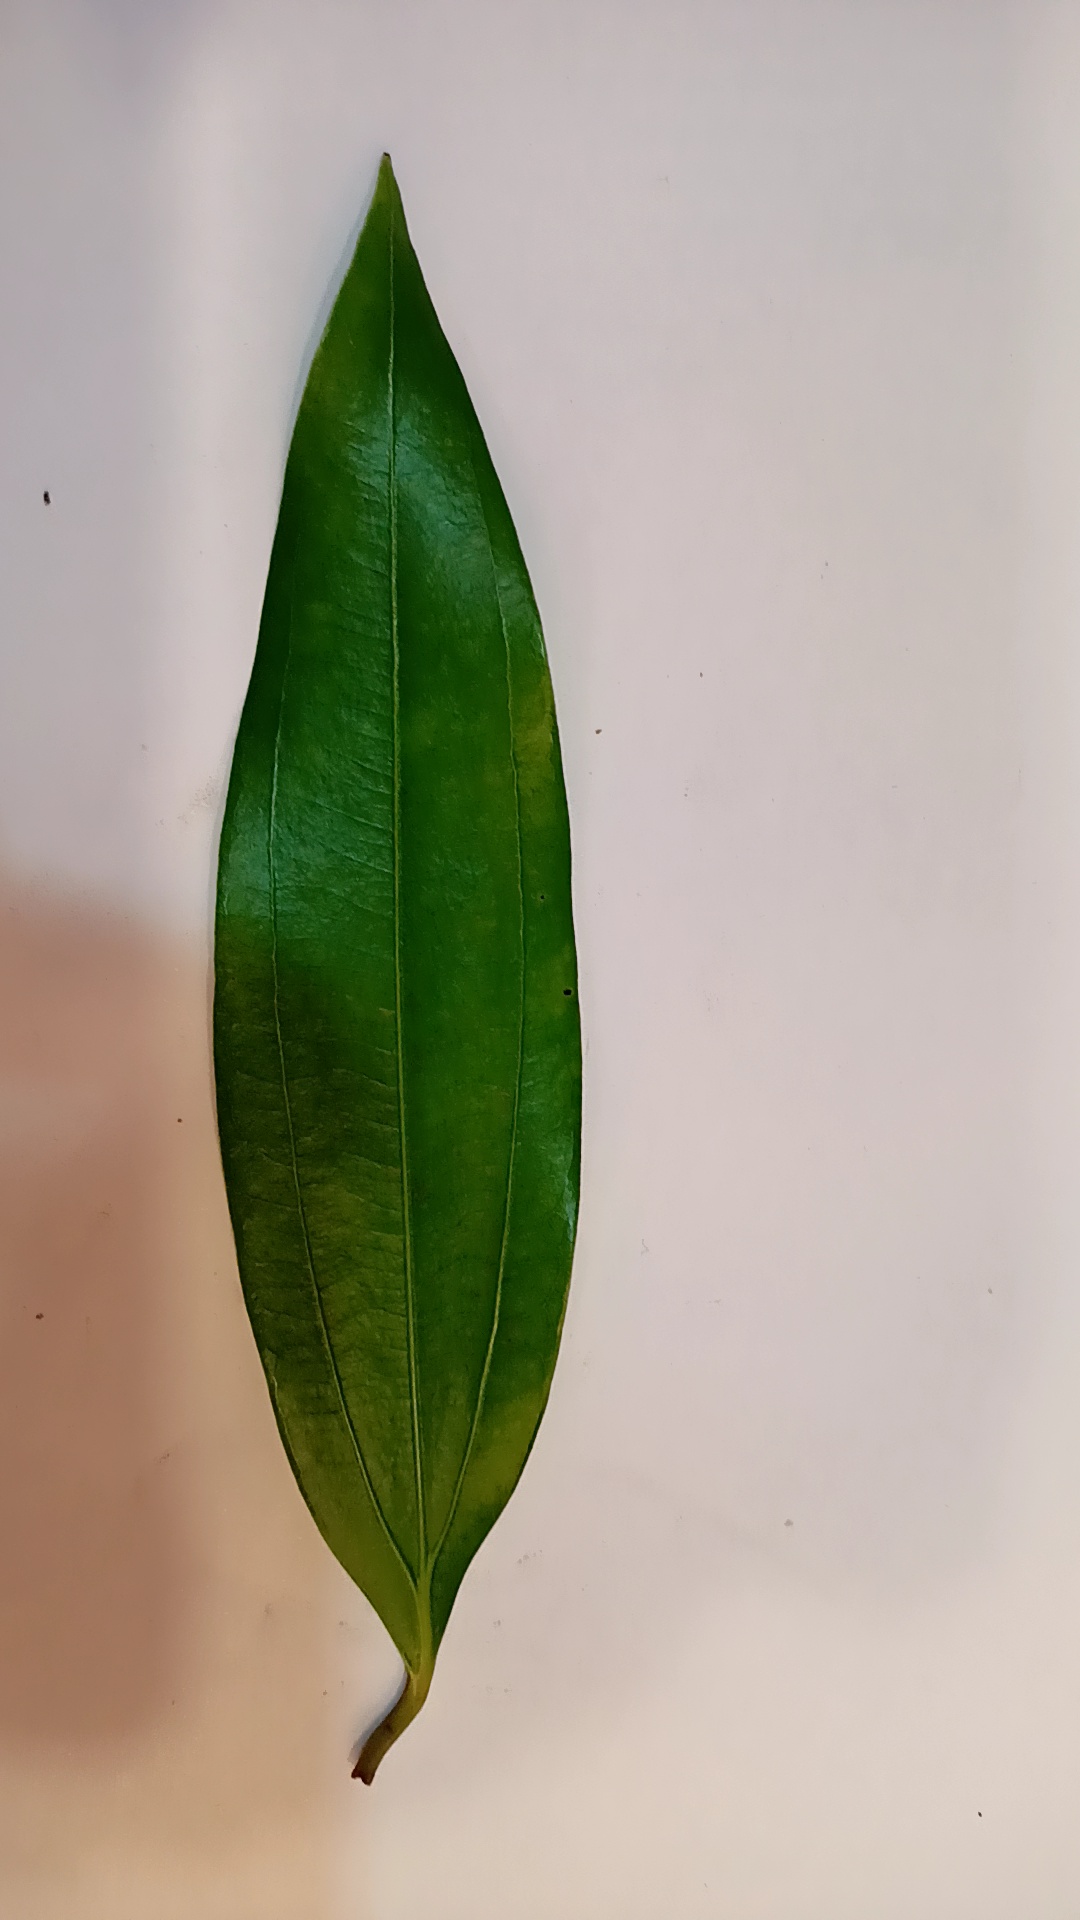
Label: Healthy